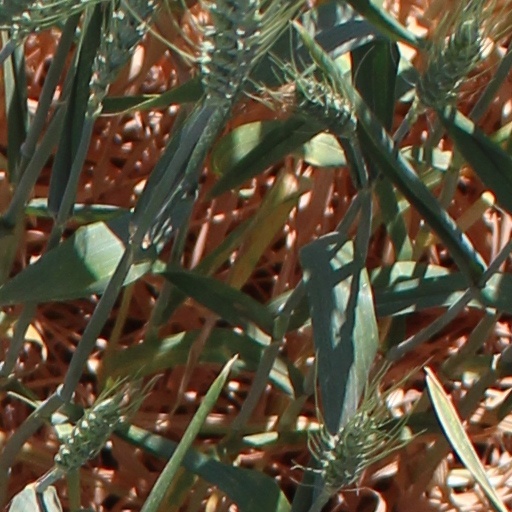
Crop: wheat